Rassilon

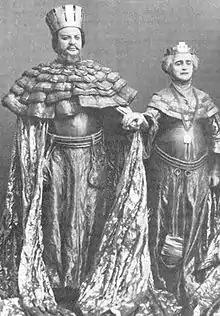
Rassilon was compared to King Claudius (pictured, left) by the book "A Companion to Literature, Film, and Adaptation". Claudius is a major antagonist in the Shakespeare play "Hamlet".

The book "Women in Doctor Who: Damsels, Feminists and Monsters" wrote that Rassilon embodied the idea of "supreme patriarchal power" in "Hell Bent", comparing his attempts at assuming authority to that of Ohila of the Sisterhood of Karn, who undermined his authority with cleverness. The book "A Companion to Literature, Film, and Adaptation" characterised Rassilon as being a corrupted fatherly figure in his role in the series, comparing him to the "Hamlet" character King Claudius. The book "The Villain's Journey: Descent and Return in Science Fiction and Fantasy" opined that Rassilon's role in "Hell Bent" served as an example of a tyrant, and that due to the Twelfth Doctor reminding the Time Lords that Rassilon only had power so long as they granted it to him, they could depose him.